Kazem Seddiqi

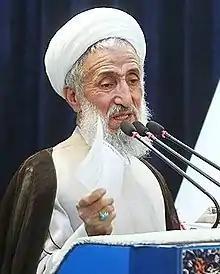

Kazem Seddiqi (born 4 March 1951, sometimes with the honorific Ayatollah, and surname anglicised as Sedighi) is an Iranian Shia scholar and Mujtahid currently serving as Tehran's Friday Prayer Temporary Imam. A rival of President Ahmadinejad, Seddiqi was appointed as interim Friday prayers leader for Tehran by Ayatollah Khamenei in 1 August 2009. "The New York Times" characterized the appointment as part of an effort to "reinforce [Khamenei's] authority by cultivating divisions between factions" following the controversial June presidential election.